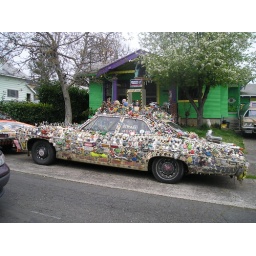
this car was next to a very cool house in portland, oregon